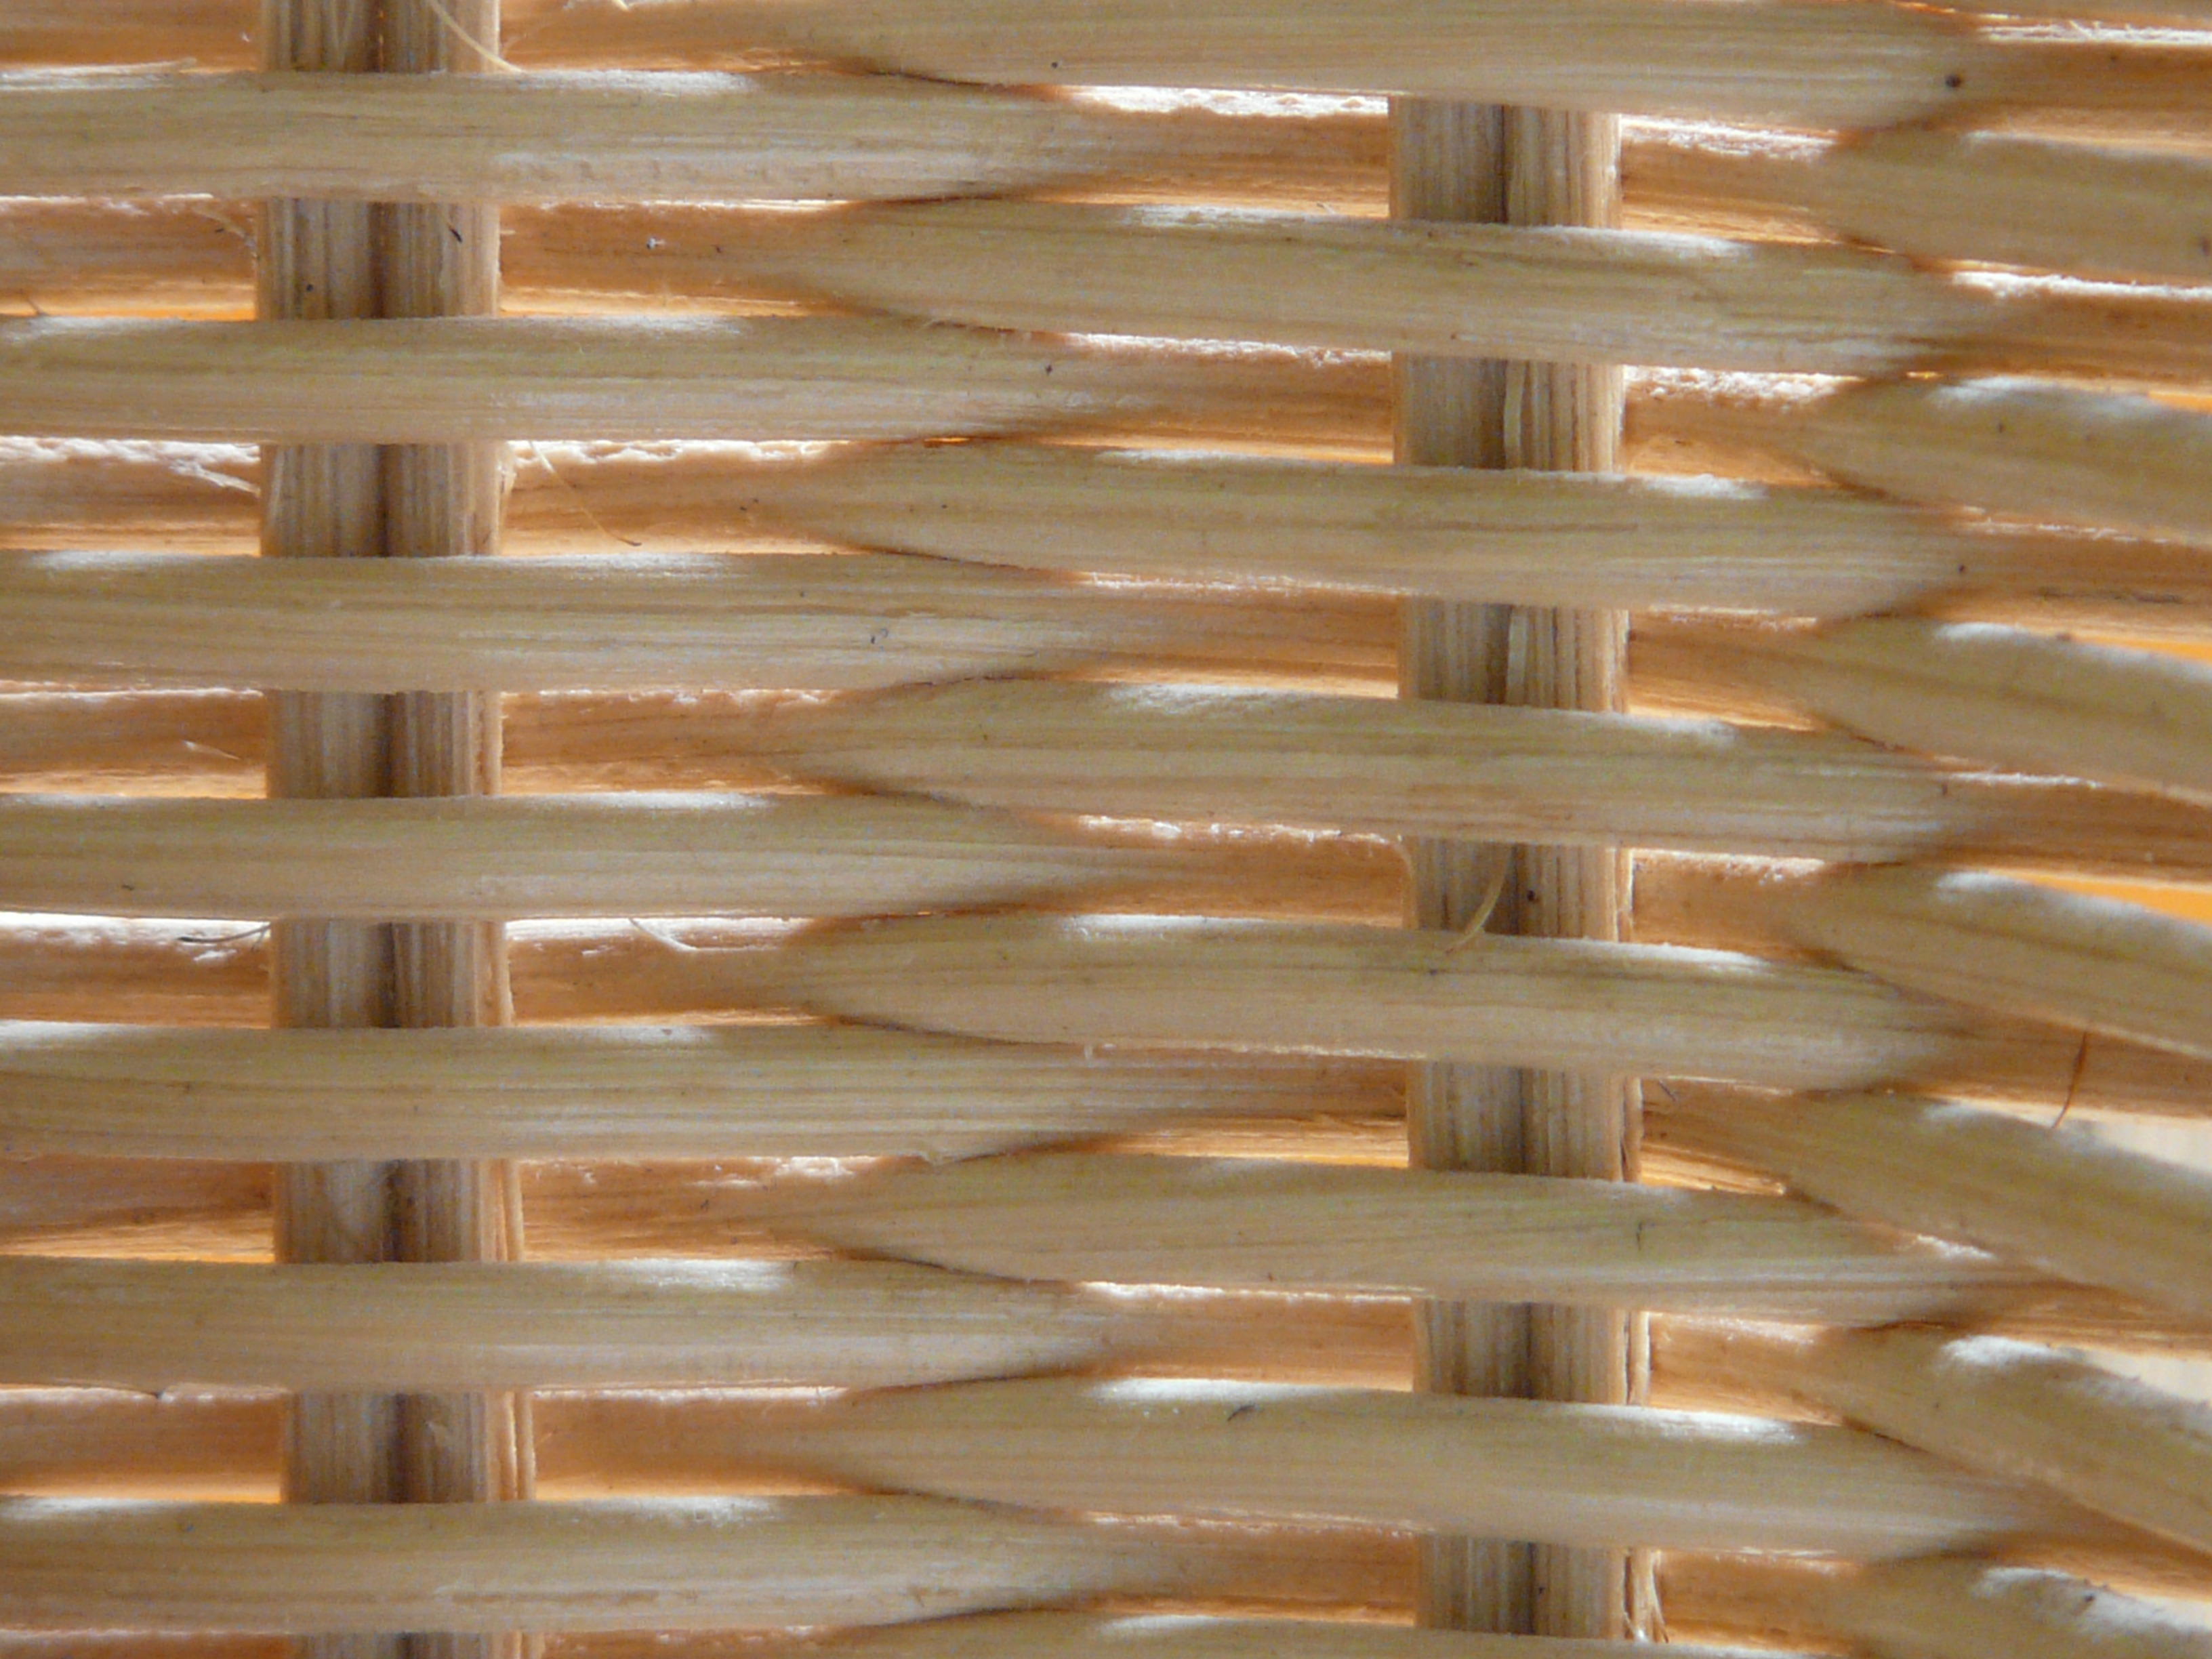
abstract, structure, wood, texture, floor, wall, beam, ceiling, pattern, brown, tile, furniture, basket, close, lighting, braid, wicker, weave, interior design, background, design, hardwood, decorative, window blind, wattle, woven, hand labor, flooring, natural material, plywood, regularly, garden furniture, evenly, rattan, korbsessel, window covering, window treatment